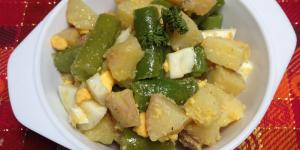
ensalada de judias verdes y patatas